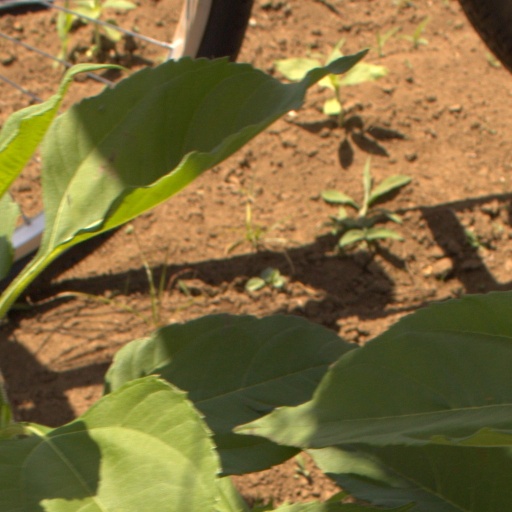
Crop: Jerusalem artichoke